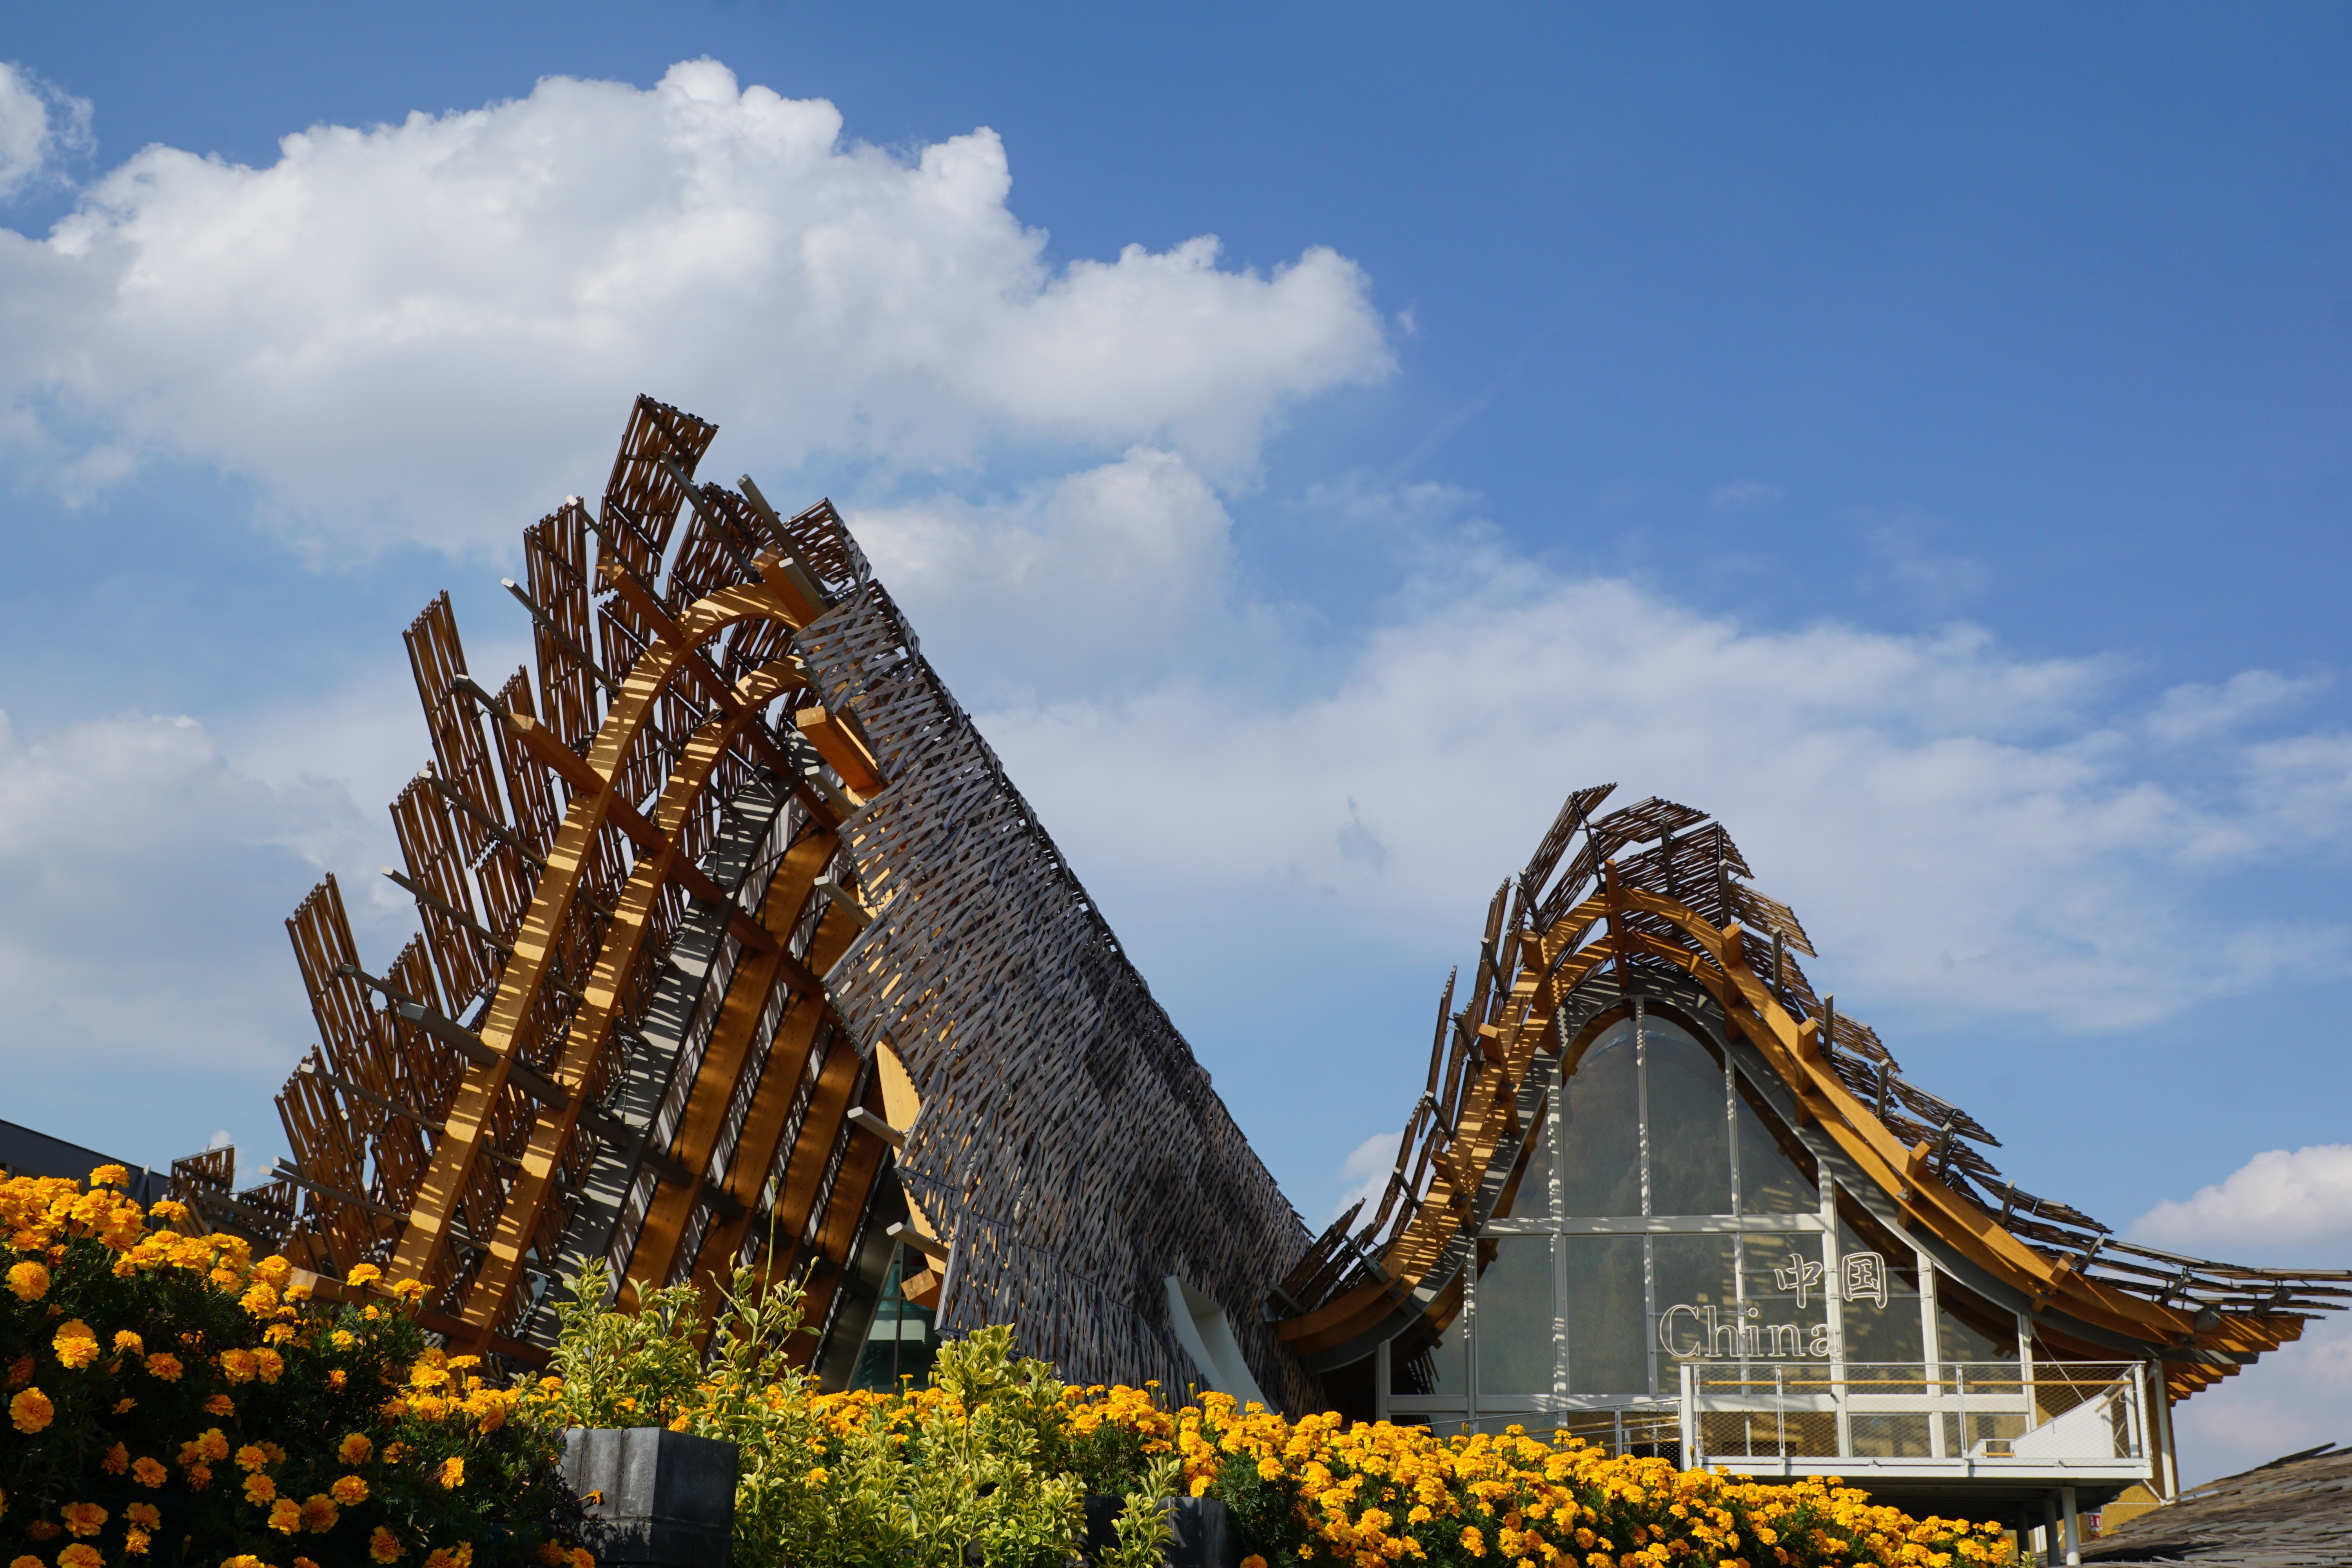
architecture, building, landmark, tourism, place of worship, expo, temple, china, wat, historic site